Steering

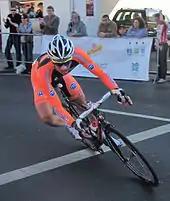
A cyclist steering a bicycle by turning the handlebar and leaning

Steering is the control of the direction of motion or the components that enable its control. Steering is achieved through various arrangements, among them ailerons for airplanes, rudders for boats, cylic tilting of rotors for helicopters, and many more.